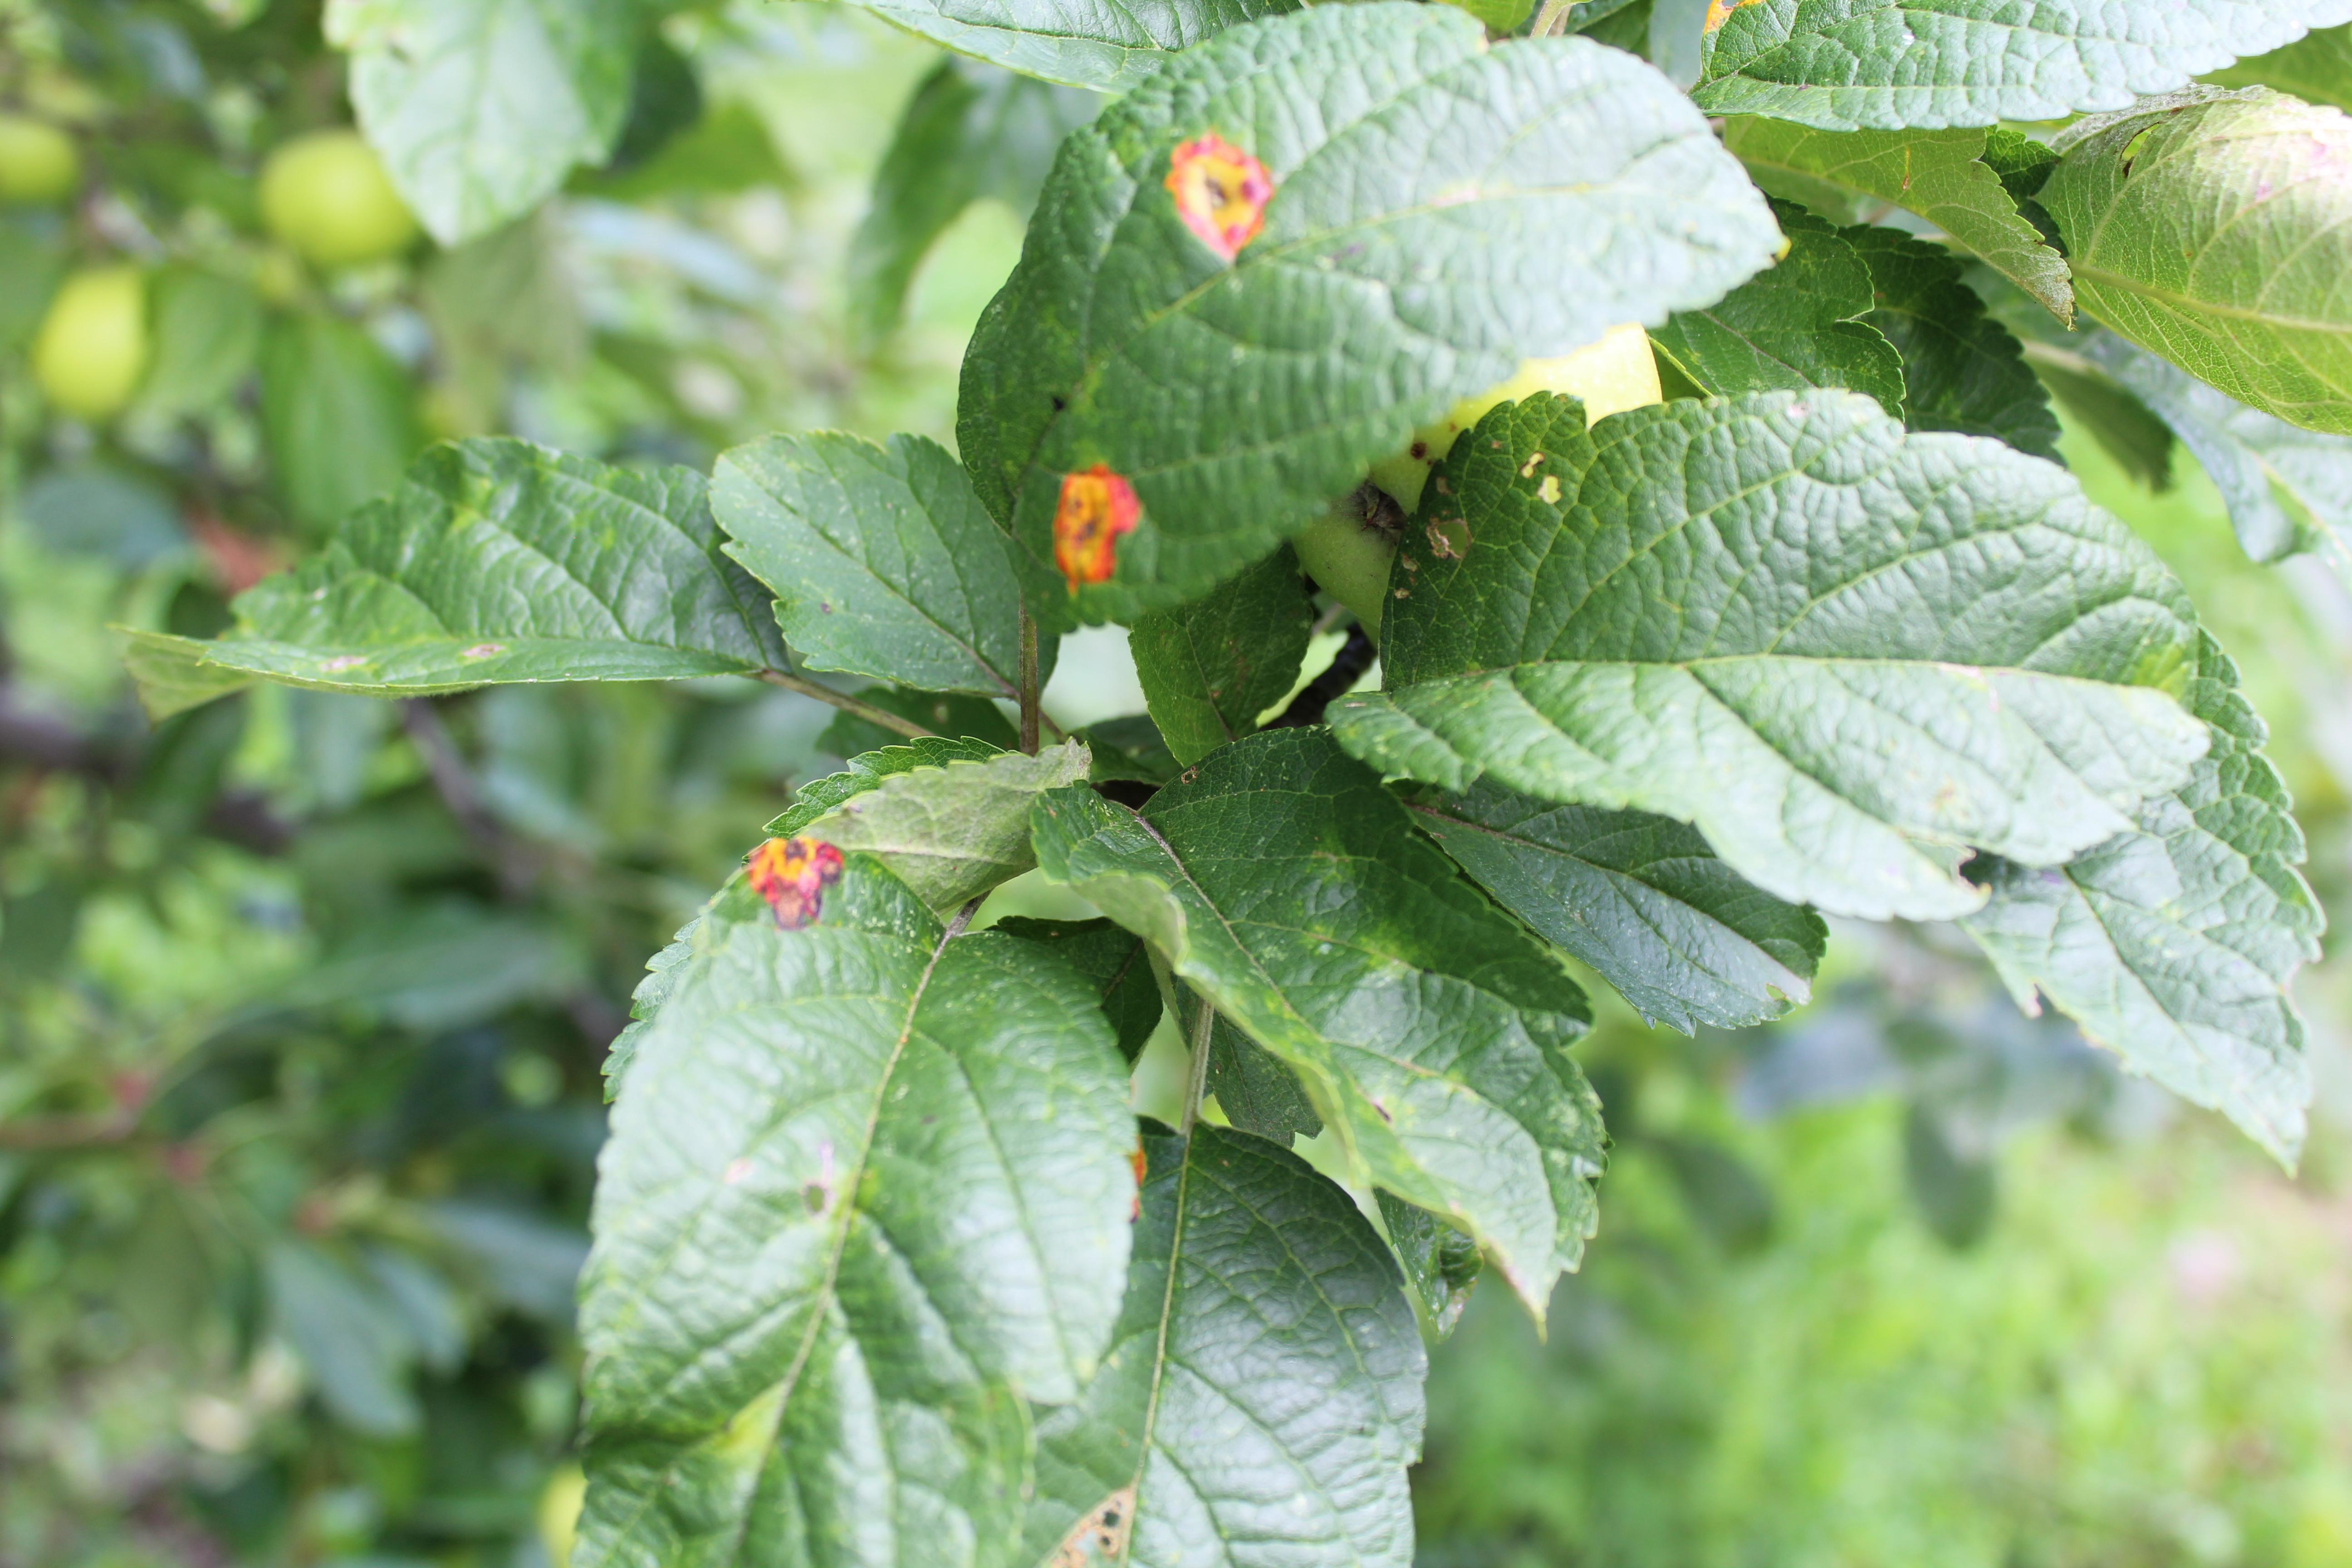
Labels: rust